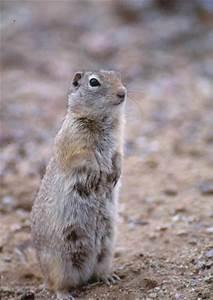
squirrel